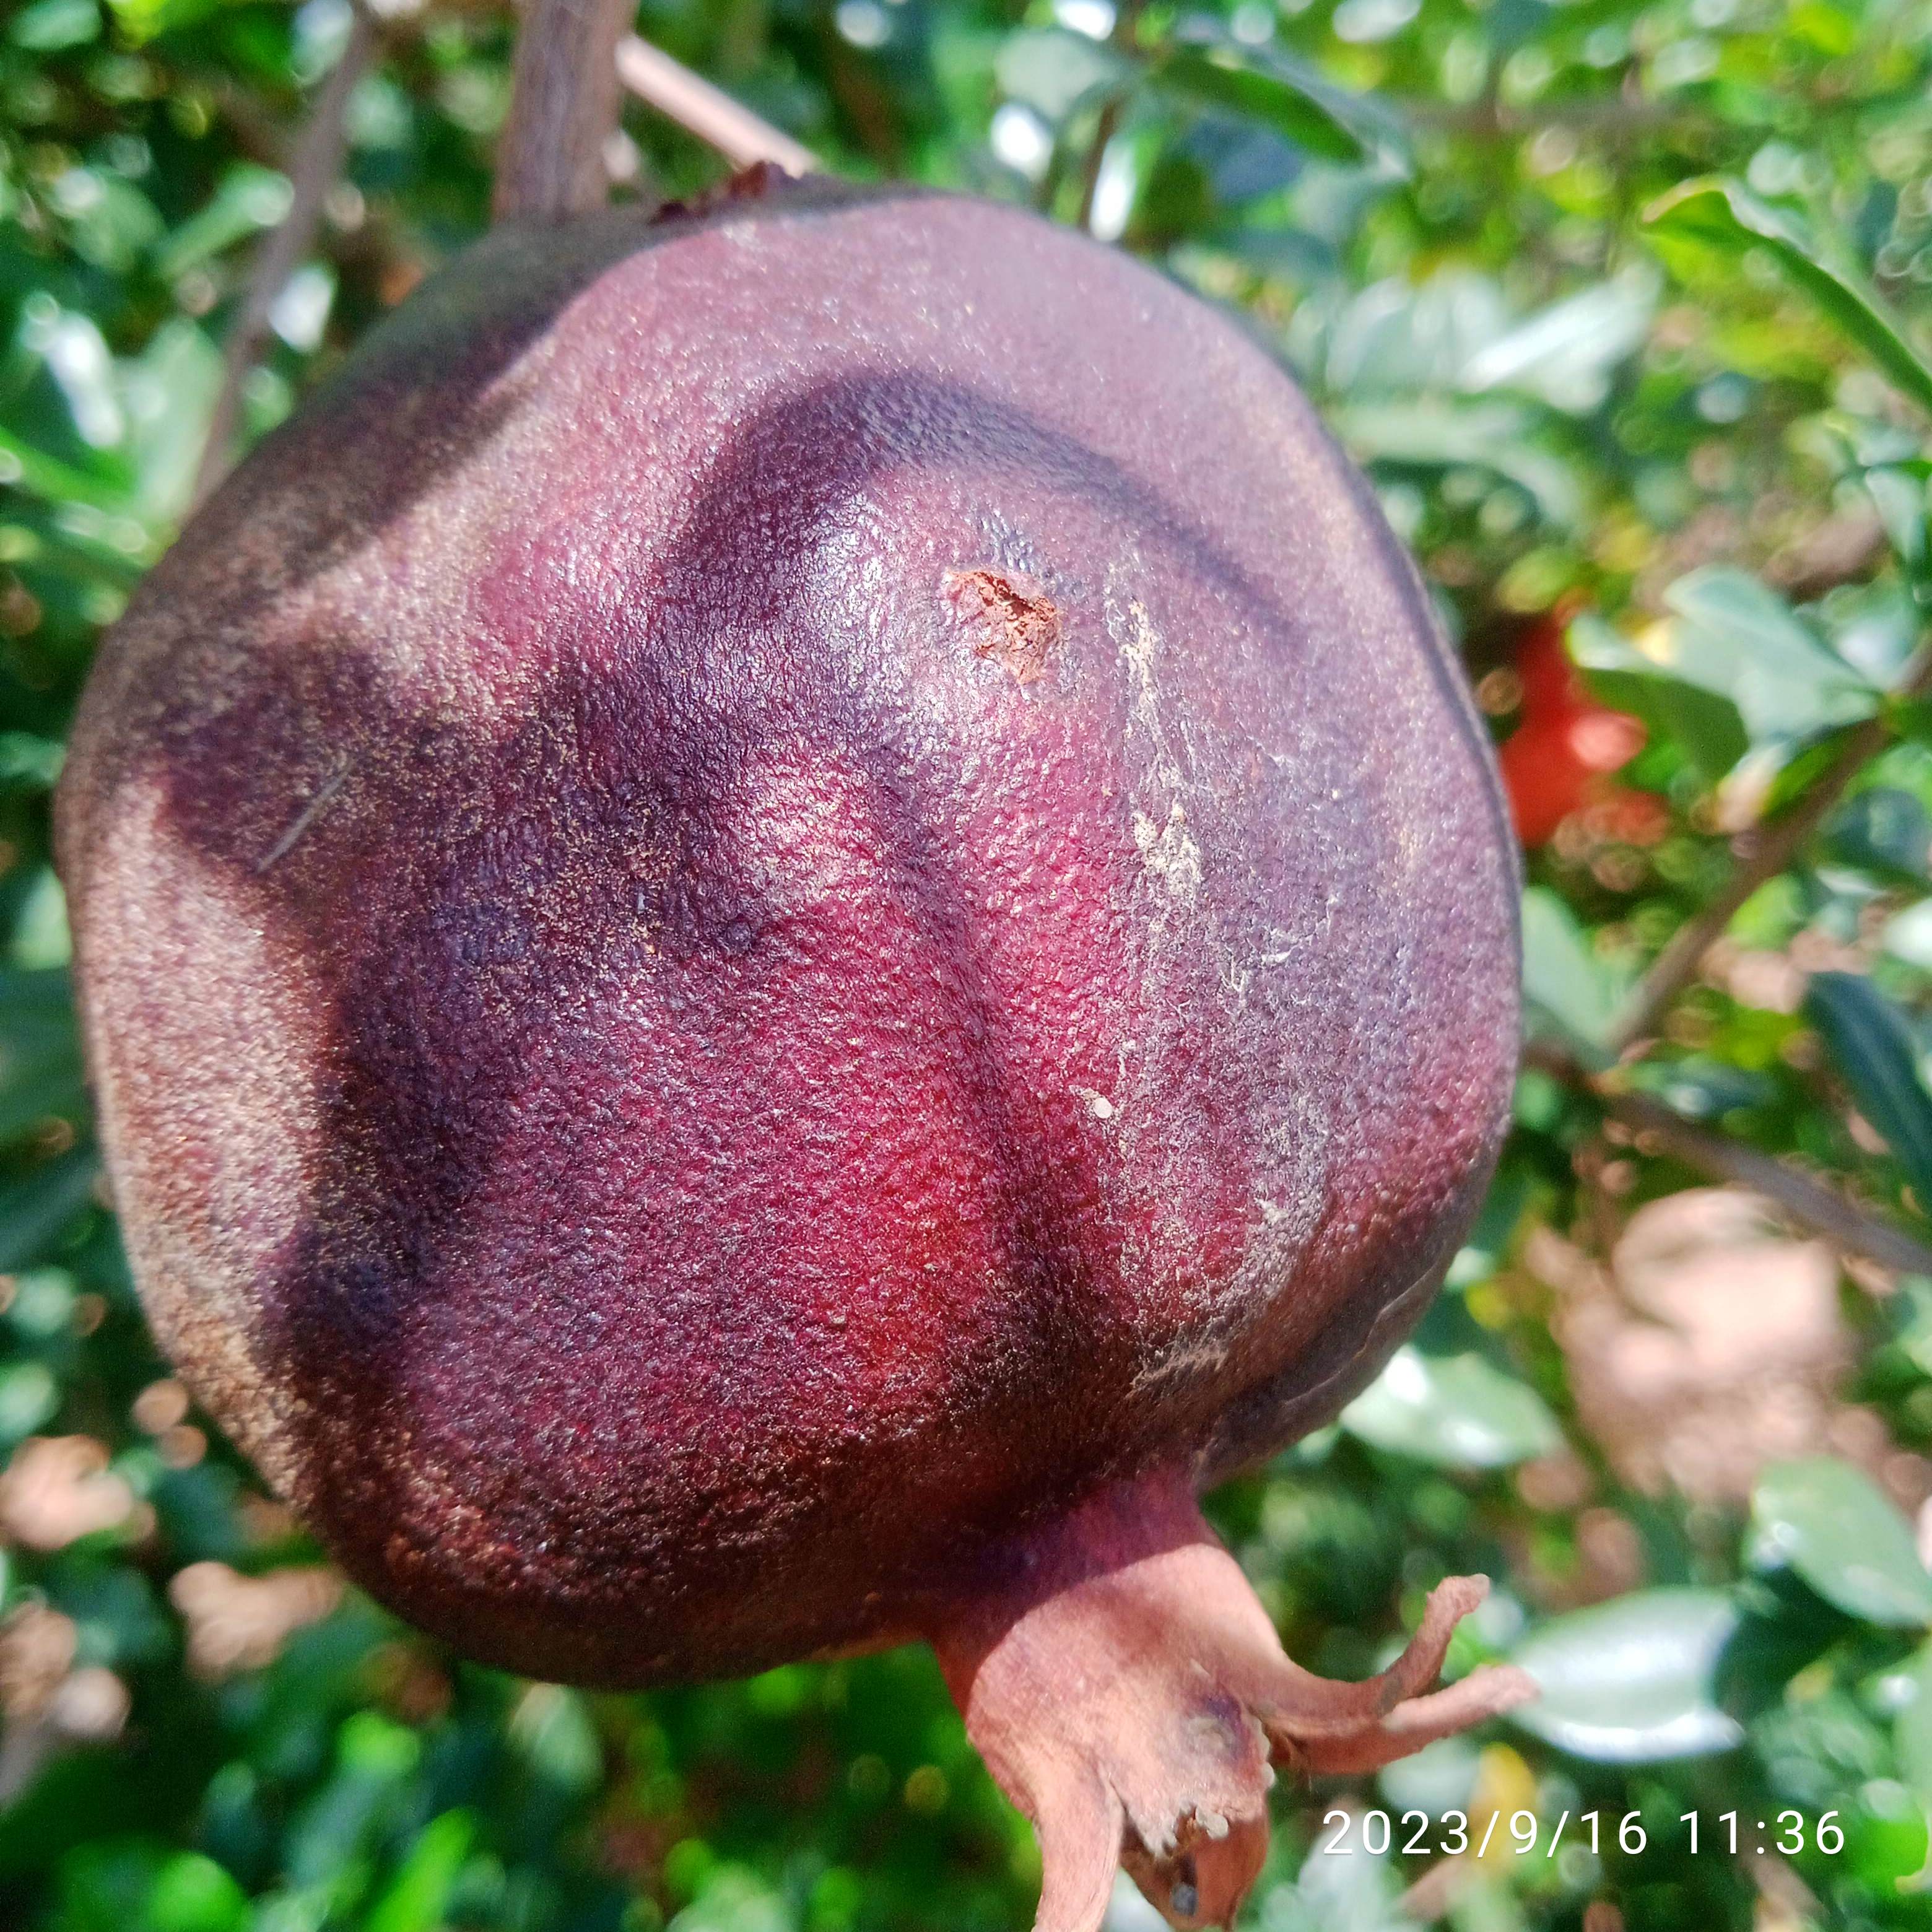
Label: Alternaria